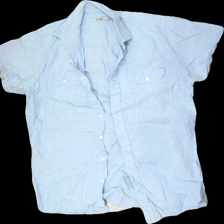
View: front
Type: Shirt
Category: Men
Brand: Dressman
Colors: Blue
Material: 100% Cotton
Cut: Regular
Size: 42
Season: All
Price range: 50-100
Recommended usage: Reuse
Description: short sleeve shirt